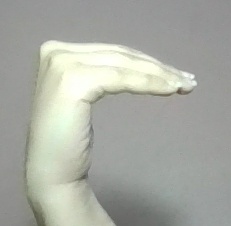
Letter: haa